Denzil Kobbekaduwa

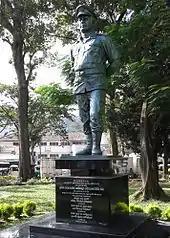
Lieutenant General Denzil Lakshman Kobbekaduwa Statue at Kandy.

General Kobbekaduwa is considered as a loved and respectfully leader among Sri Lankan Army and the entire Sri Lankan community. He was admired for his kindness, humanity and his affection for his troops. Several statues of General Kobbekaduwa were erected following his death, along with several roads named after him.